State Home and School for Dependent and Neglected Children

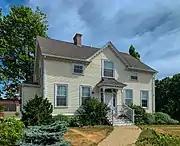
Cottage C, nicknamed the "Yellow Cottage"

The early dormitories were domestic scale wood frame structures, of which only "Cottage C" (nicknamed the "Yellow Cottage") survives today. The school experienced significant growth in its first several decades, necessitating the construction of additional cottages and a schoolhouse. The facility's architecture and landscape were always considered an important element of the care it provided for children. The State Home, later called the Dr. Patrick I. O'Rourke Children's Center, continued to grow and expand into the mid-twentieth century. During the 1950s and 1960s, updated views of the treatment of children prompted the demolition of most of the older cottages in favor of more modern residential facilities, with an emphasis on short-term stays. The original wood cottages were replaced with Modern, red brick dormitories that were also laid out in the cottage plan. By the 1970s, the school's principal function came under attack for extreme overcrowding. The state began emphasizing placement of needy children in foster homes or other specialized state institutions instead.